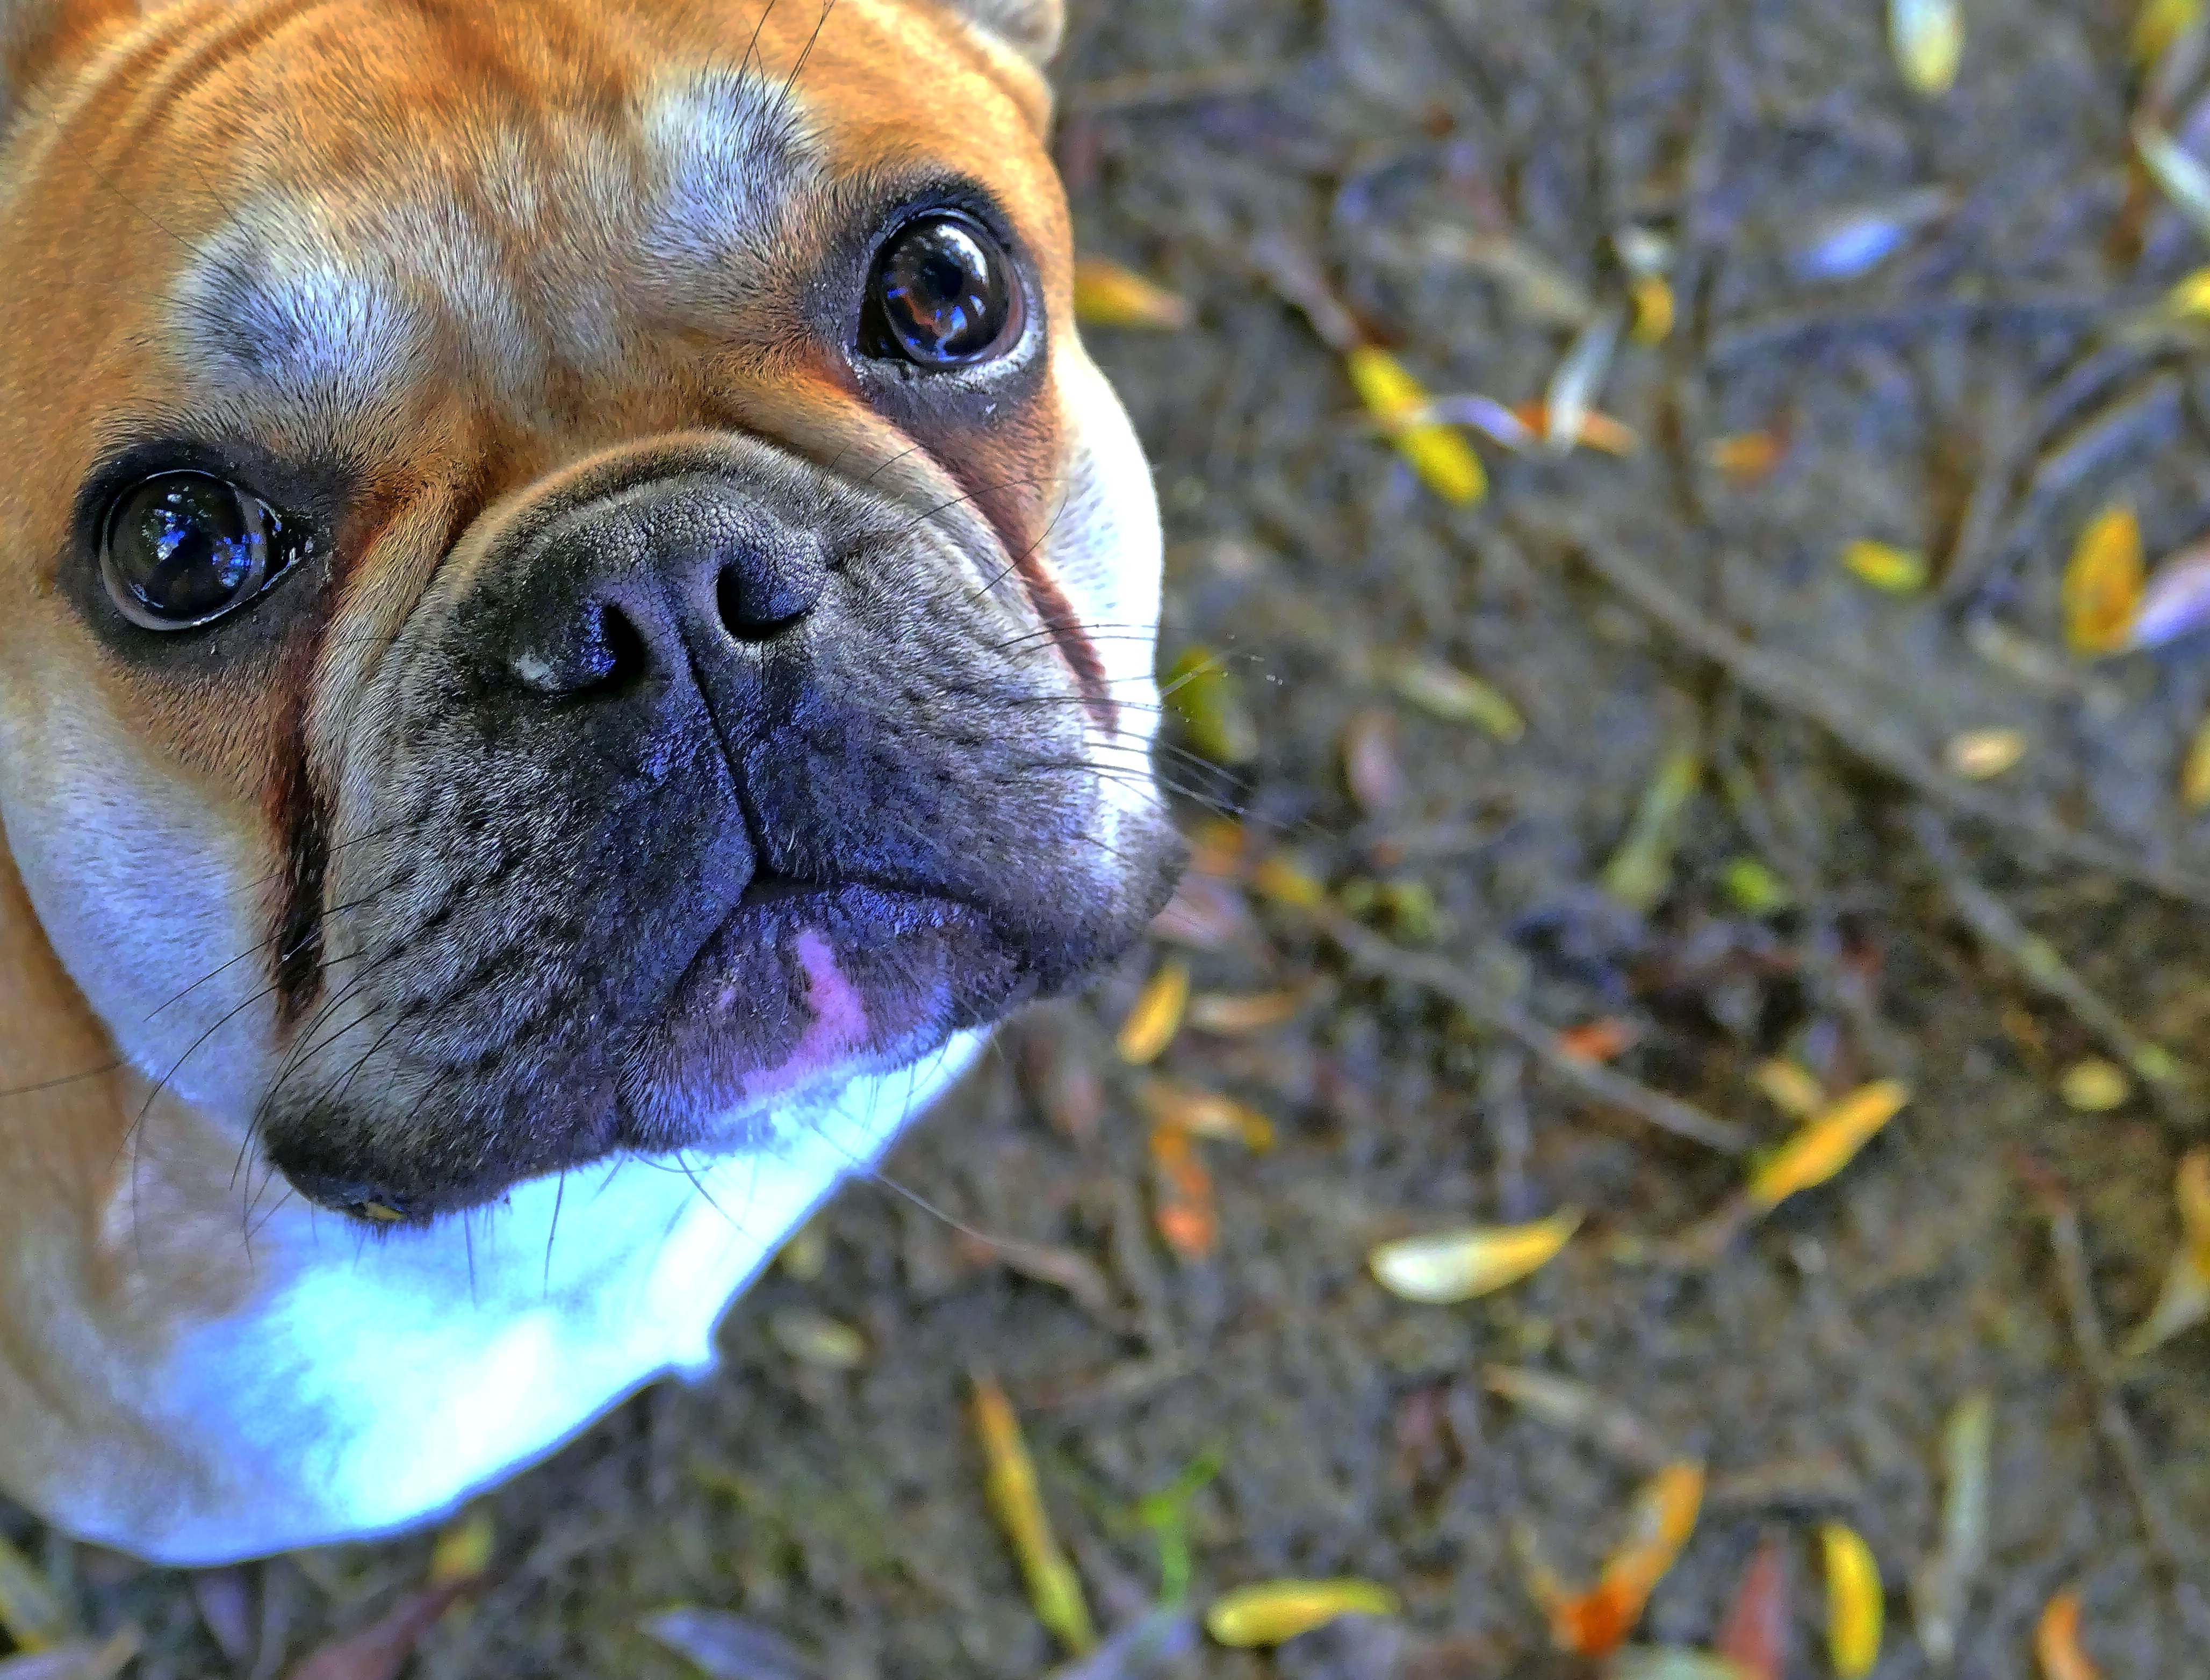
sweet, flower, puppy, dog, animal, cute, pet, portrait, mammal, bulldog, french, snout, vertebrate, french bulldog, attention, obedience, hundeportrait, dog like mammal, dog crossbreeds